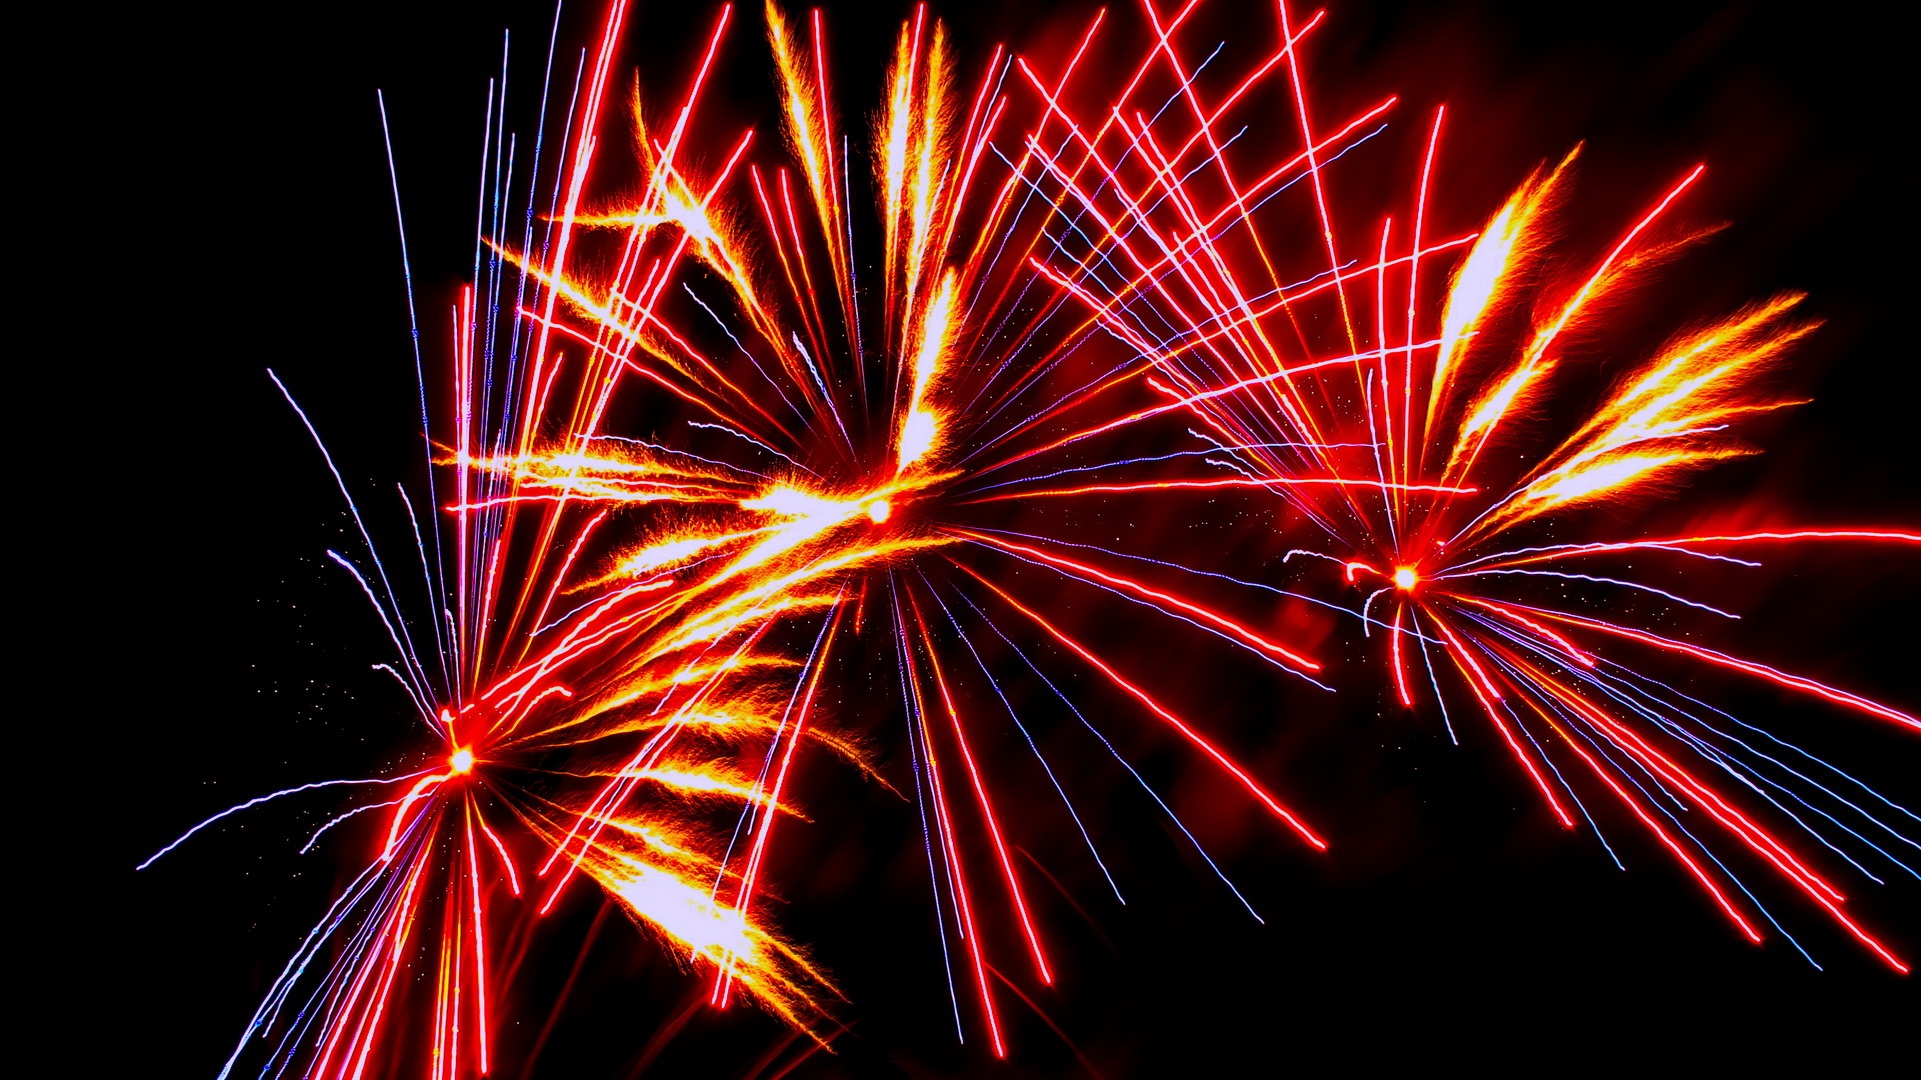
light, recreation, fireworks, colors, illustration, event, outdoor recreation